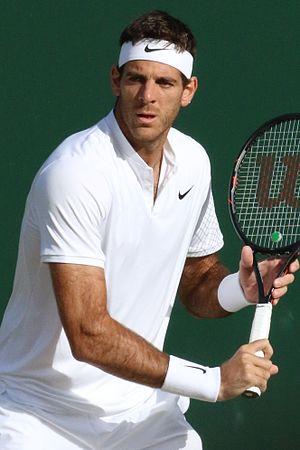
Juan Martín del Potro, né le 23 septembre 1988 à Tandil, est un joueur de tennis argentin, professionnel depuis 2005.